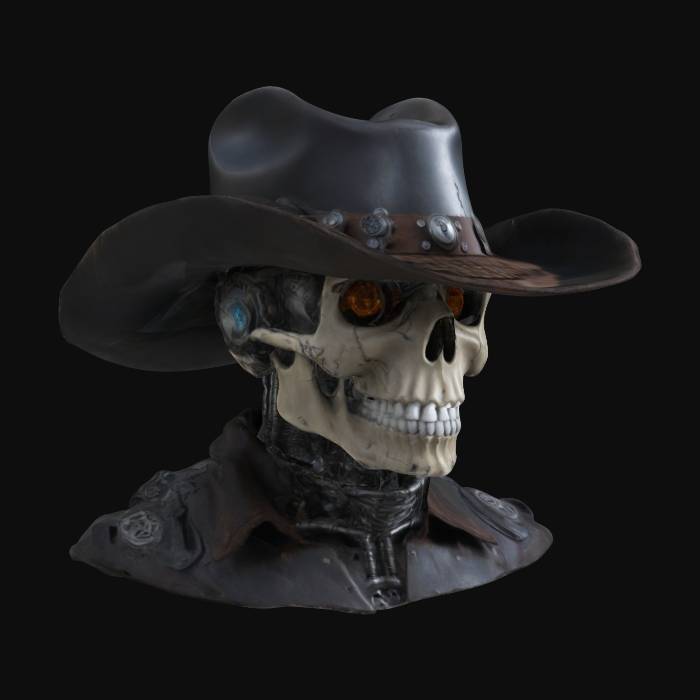
미적 점수 (1~10점): 9